Harry Kelly (politician)

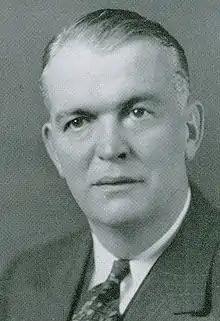

Harry Francis Kelly (April 19, 1895 – February 8, 1971) was an American politician. He served as the 39th governor of Michigan from 1943 to 1947.